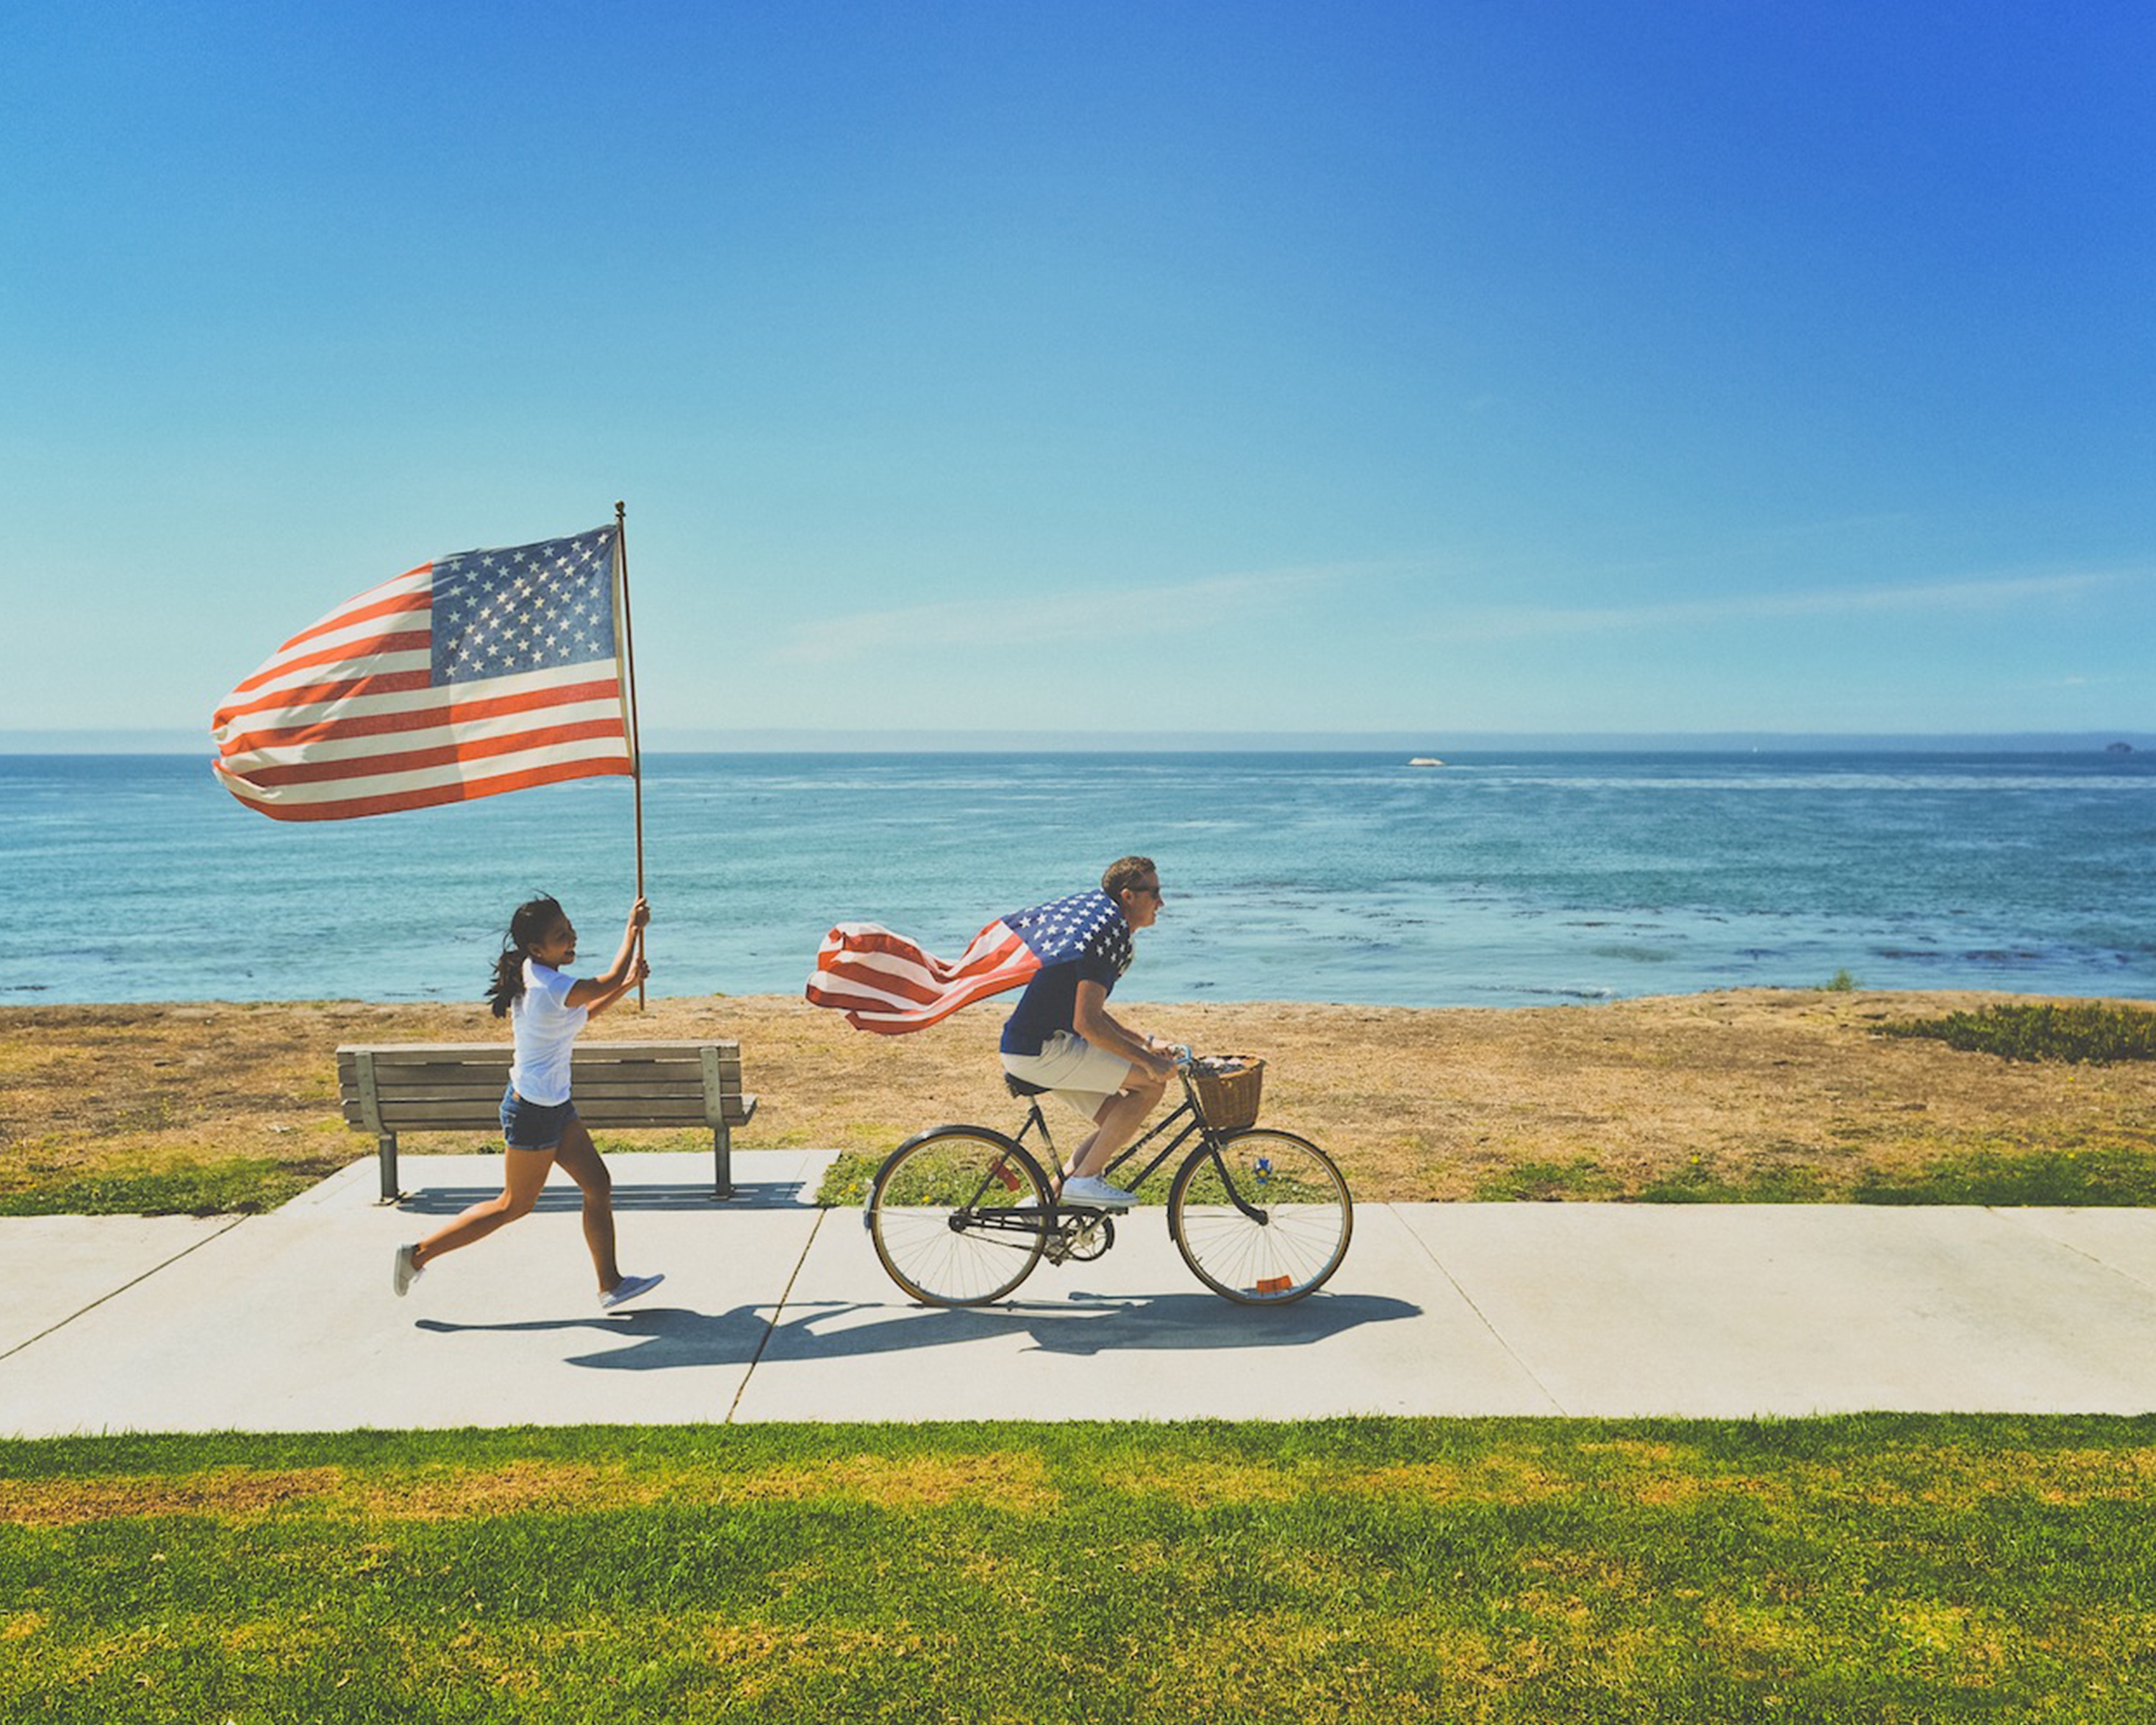
beach, sea, coast, water, ocean, shore, bike, summer, vacation, vehicle, flag, leisure